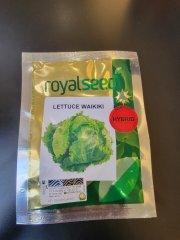
kifungashio kidogo cha paketi ndani yake, kikiwa kimehifadhi mbegu za zao la kabechi, huku likiwa na maandishi yaliyo andikwa "royal seeds" pamoja na picha ya zao hilo chini kukiwa na maelekezo ya namna ya kutumia mbegu hizo pamoja na taarifa zingine.